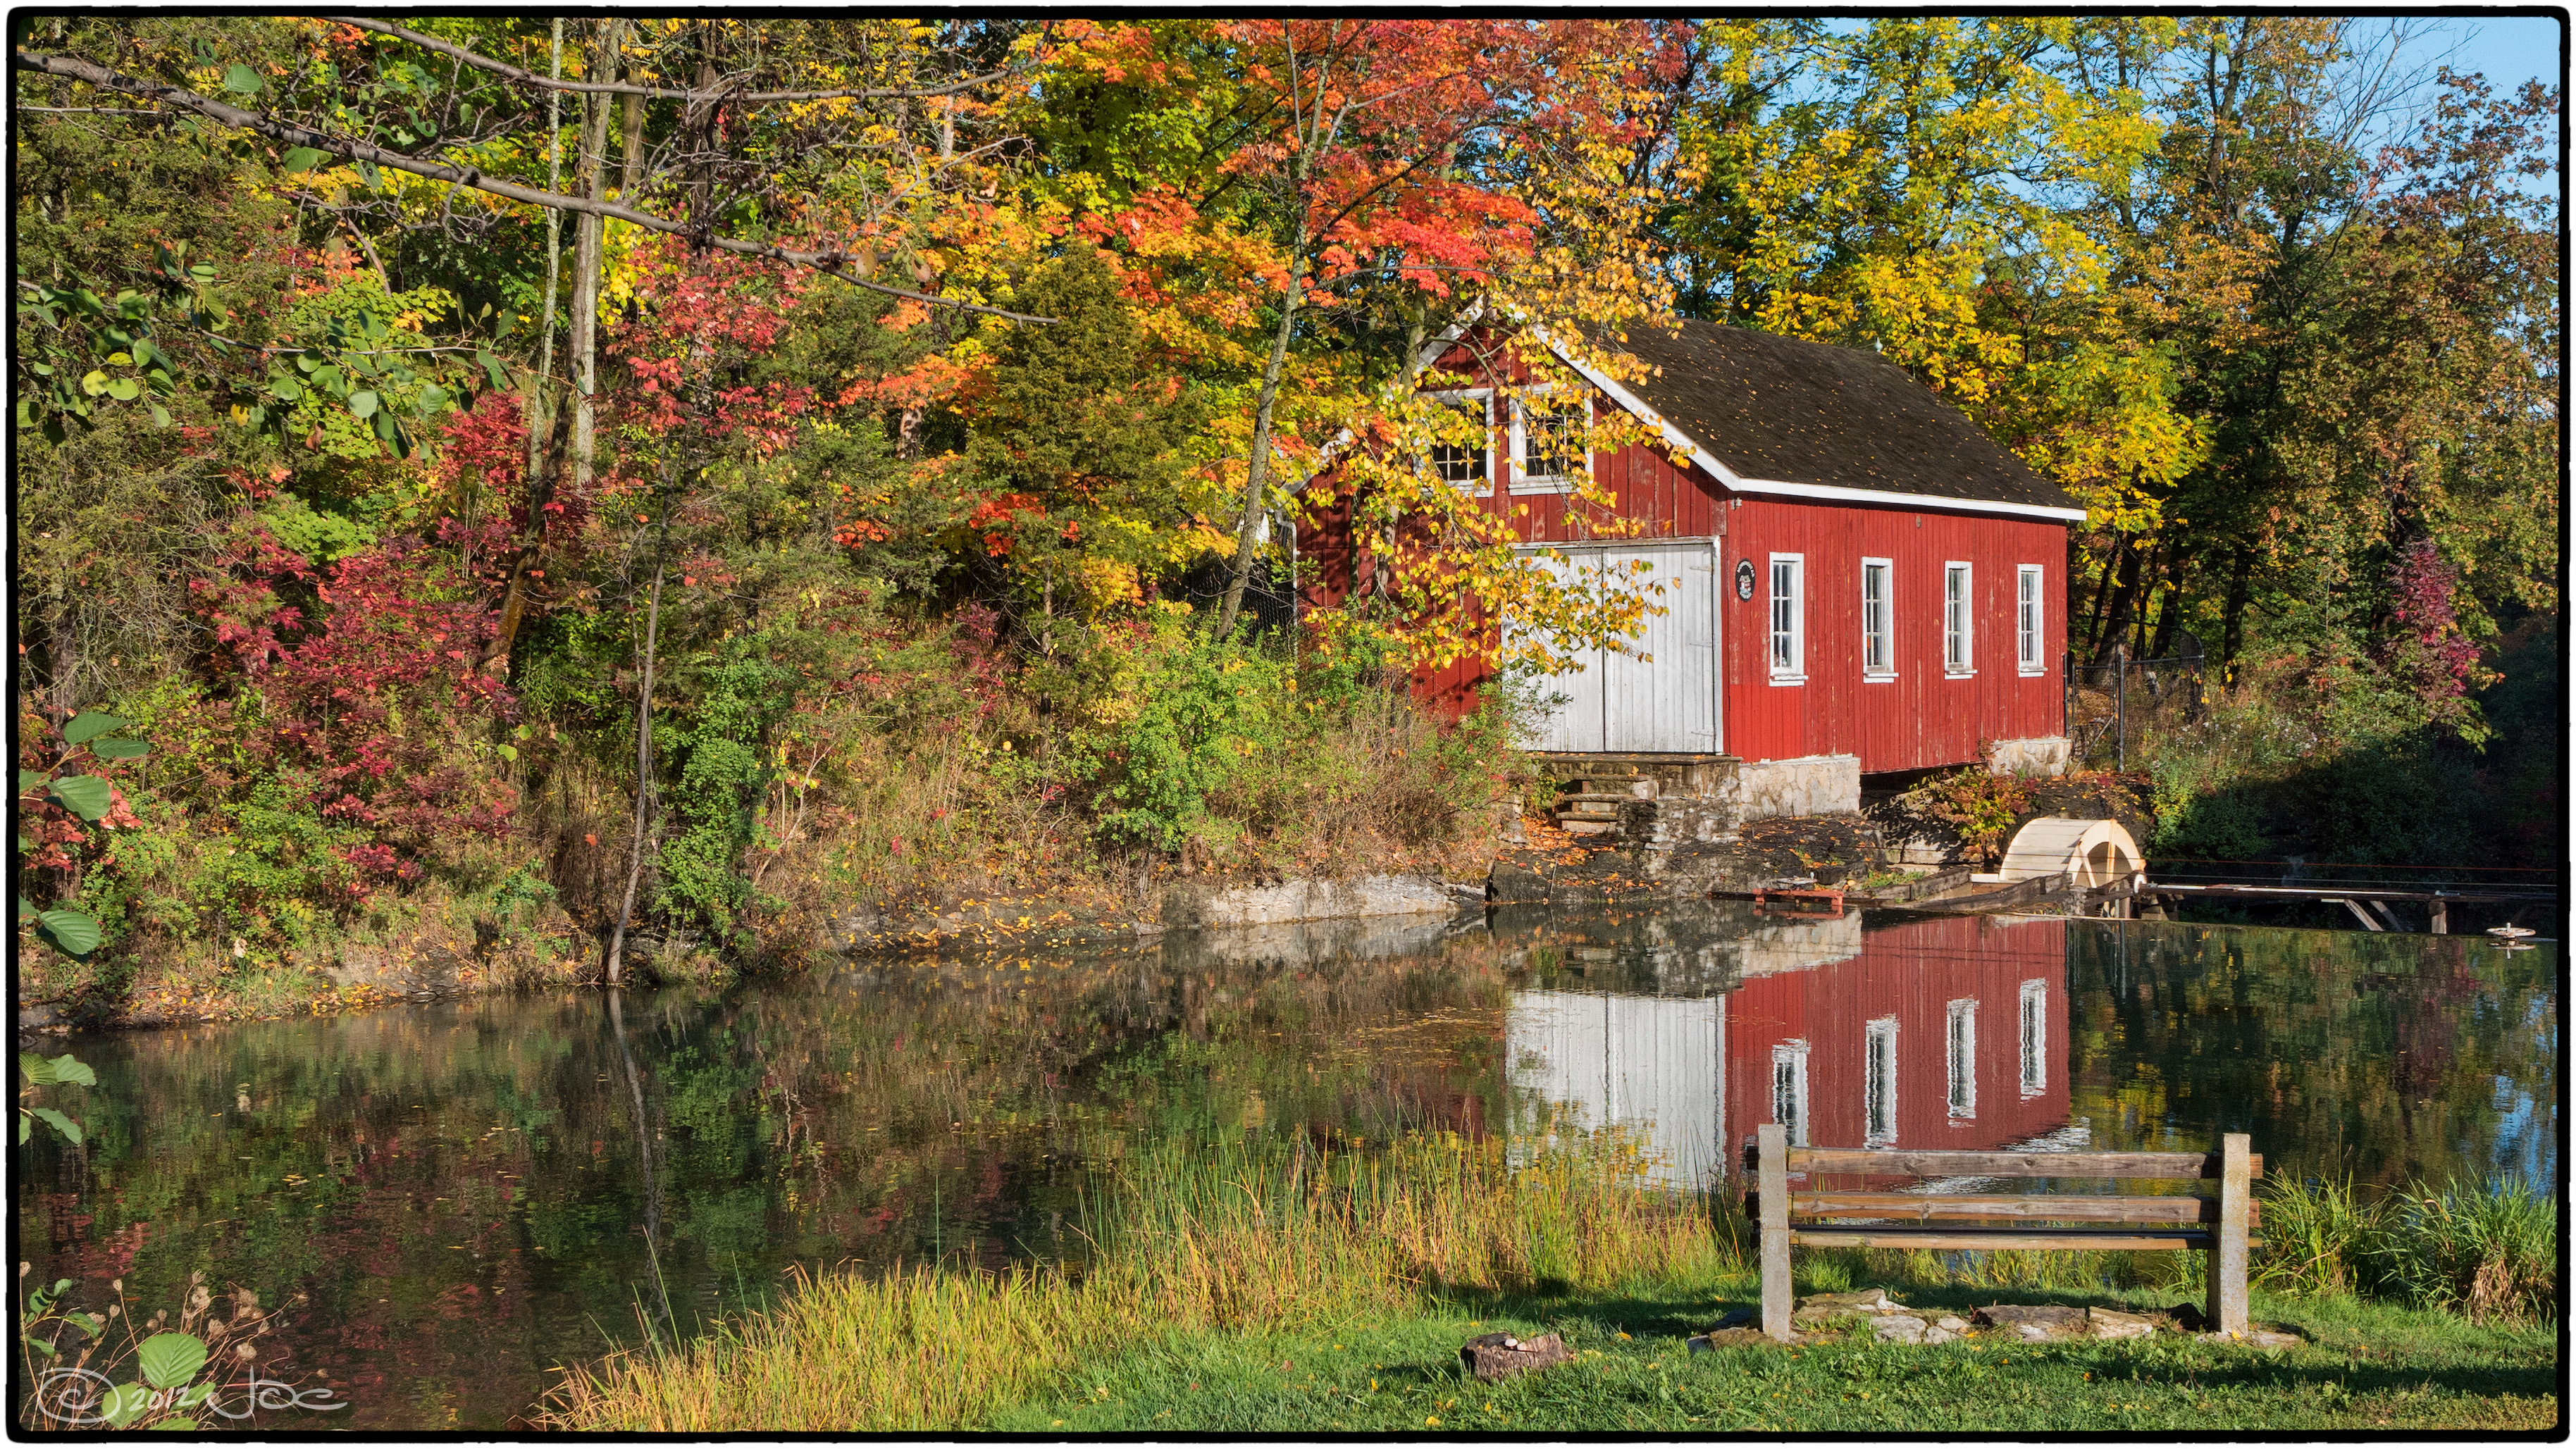
tree, water, waterfall, creek, farm, house, home, cottage, autumn, garden, season, waterway, mill, falls, catharines, st, lumix, panasonic, dmc, lx7, panasoniclumixdmclx7, estate, beaverdams, morningstar, decew, woodland, rural area